Irish stew

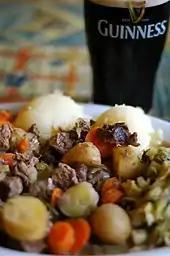
Close-up view of an Irish stew, with a Guinness stout

Stewing is an ancient method of cooking meats that is common throughout the world. After the idea of the cauldron was imported from continental Europe and Britain, the cauldron (along with the already established spit) became the dominant cooking tool in ancient Ireland, with ovens being practically unknown to the ancient Gaels. The cauldron, along with flesh-hooks for suspending the meat, eventually became preferred over the spit for feasting purposes, as evidenced by archaeological findings that indicate a predominance of flesh hooks over roasting spits in Ireland and Britain. Many food historians believe that goat was originally the meat of choice, eventually being supplanted by beef and mutton.